Blade II (video game)

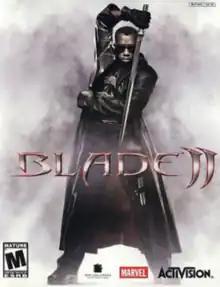
North American PS2 cover art

Blade II is a 2002 action beat 'em up video game developed by Mucky Foot Productions and published by Activision for the PlayStation 2 and Xbox. Originally scheduled for release on the same day as the 2002 film of the same name (March 22), it was released on September 3, the same day the film was released on DVD.